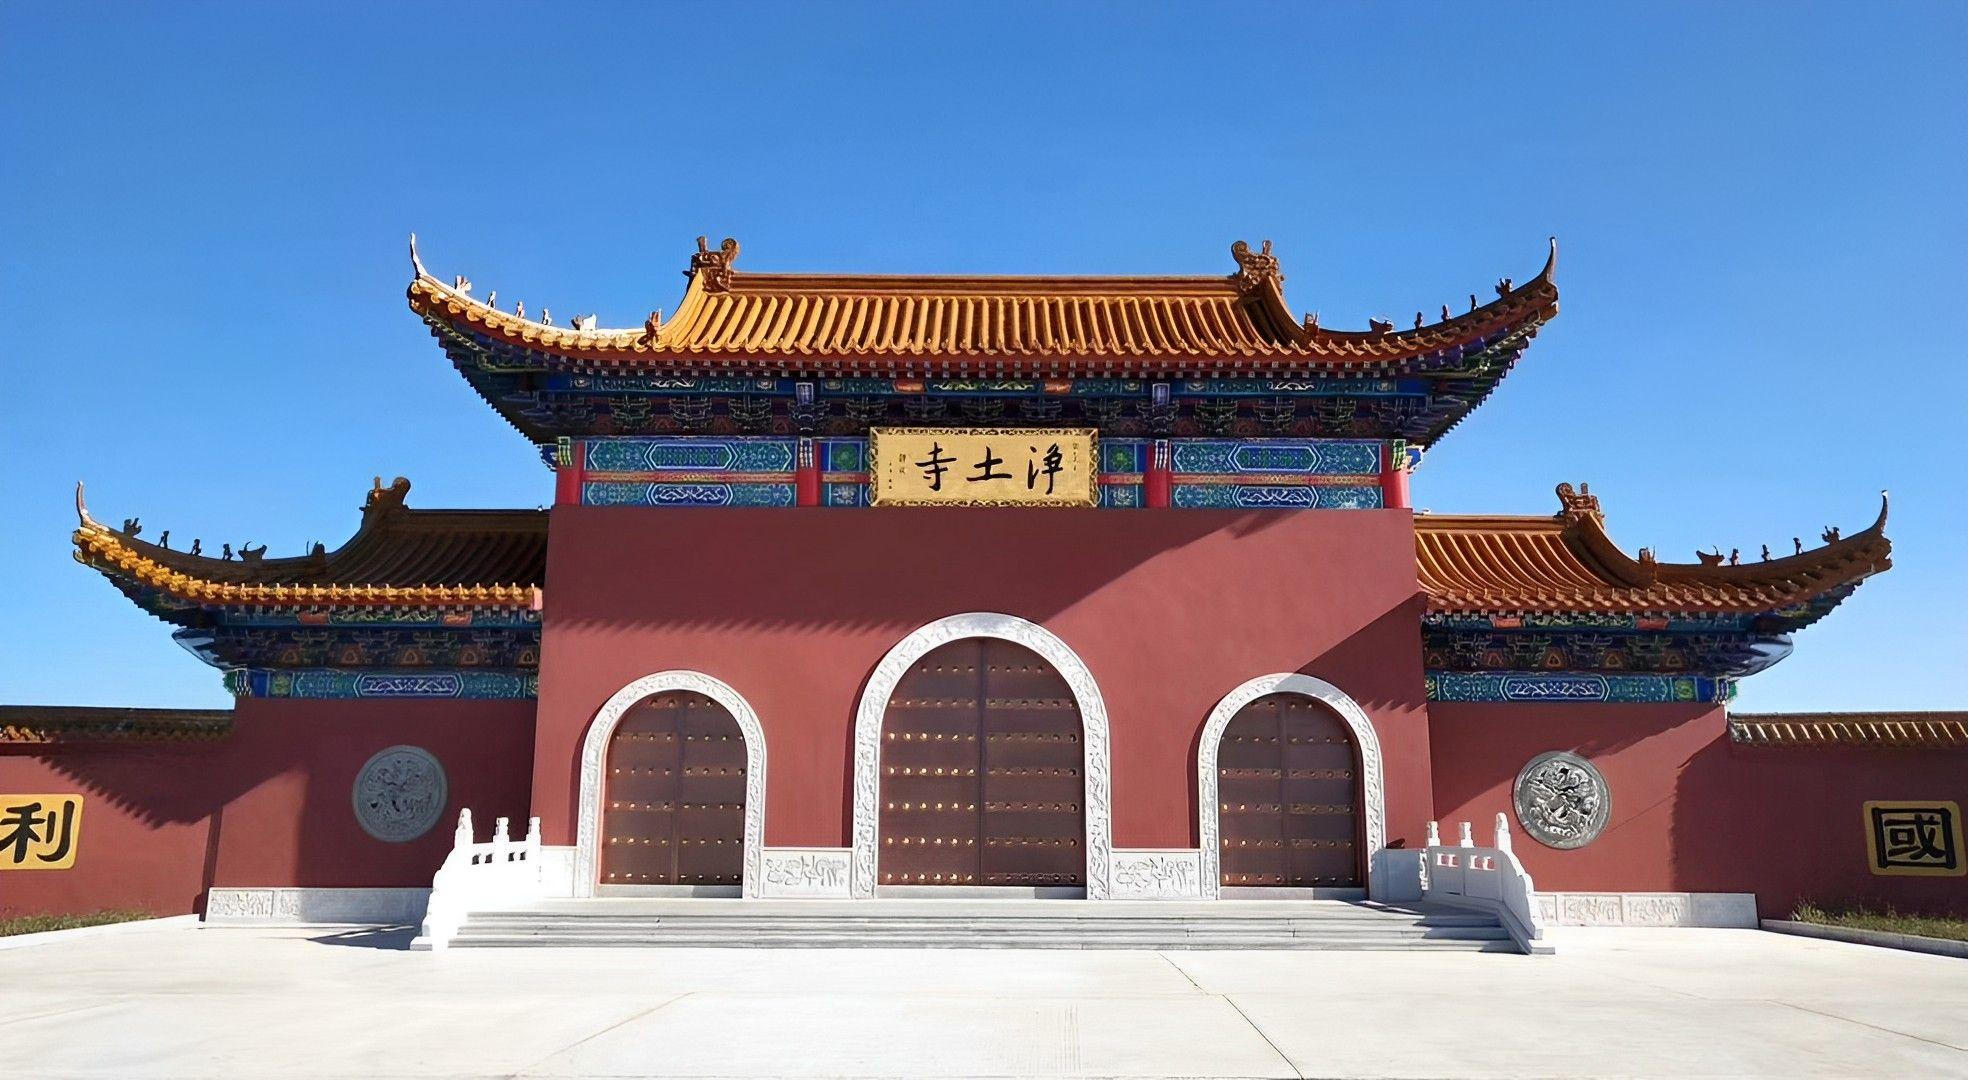
地标名称：净土寺
所在城市：哈尔滨市·平房区